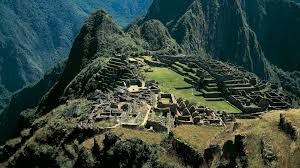
Landmark: Machu Picchu